1932 Auckland Rugby League season

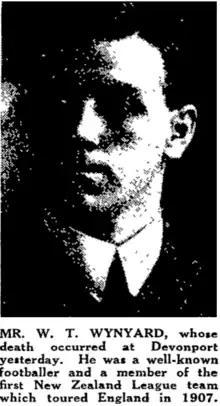

In August William Thomas Wynyard, aged 49 died. He was from a sporting family with three uncles who were part of the 1888–89 New Zealand Native football team that went on a rugby union tour of Great Britain. William played rugby union for North Shore and was an Auckland trialist before switching codes. He was a member of the New Zealand team which toured England in 1907–08 playing in 15 matches and scoring 4 tries. He was then part of the inaugural Auckland rugby league competition in 1909 playing intermittently for North Shore Albions from 1909 to 1913, and representing Auckland in 5 matches from 1908 to 1910. He retired in 1913 but remained involved in the game for many years after.